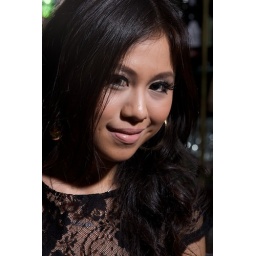
Bare Quadra A head camera right, reflected in mirror behind bar